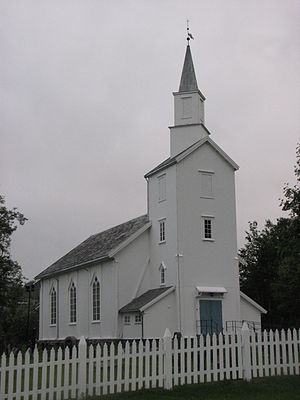
Talvik
Talvik kirke.
Talvik er en landsby i Alta kommune i Troms og Finnmark fylke i det nordlige Norge, ved Europavej 6, på vestsidan af Altafjorden. Byen var en vigtig handelsplads i 1800-tallet, og var ind til 1964 hjemsted for en selvstændig kommune